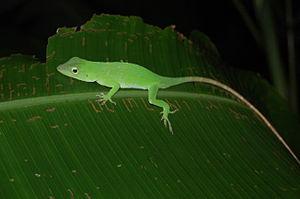
Anolis biporcatus est une espèce de sauriens de la famille des Dactyloidae.